Woodsmith Mine

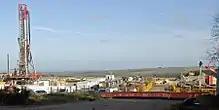
Digging works at Woodsmith Mine

Ground works on the mine and initial building were due to start in April 2017 whilst preparatory work on the access roads (including building new filter lanes on the A171 road) was undertaken in February and March 2017. In May 2017, Sirius minerals confirmed that construction work had officially started at the site with production of minerals starting in late 2021. By 2023, the construction works were not complete and the owners issued a revised date of 2027 for the beginning of mineral extraction, together with an increased investment in the construction budget aiming to improve the long-term yield of the seam. In 2024 the projected completion date was extended to 2030.